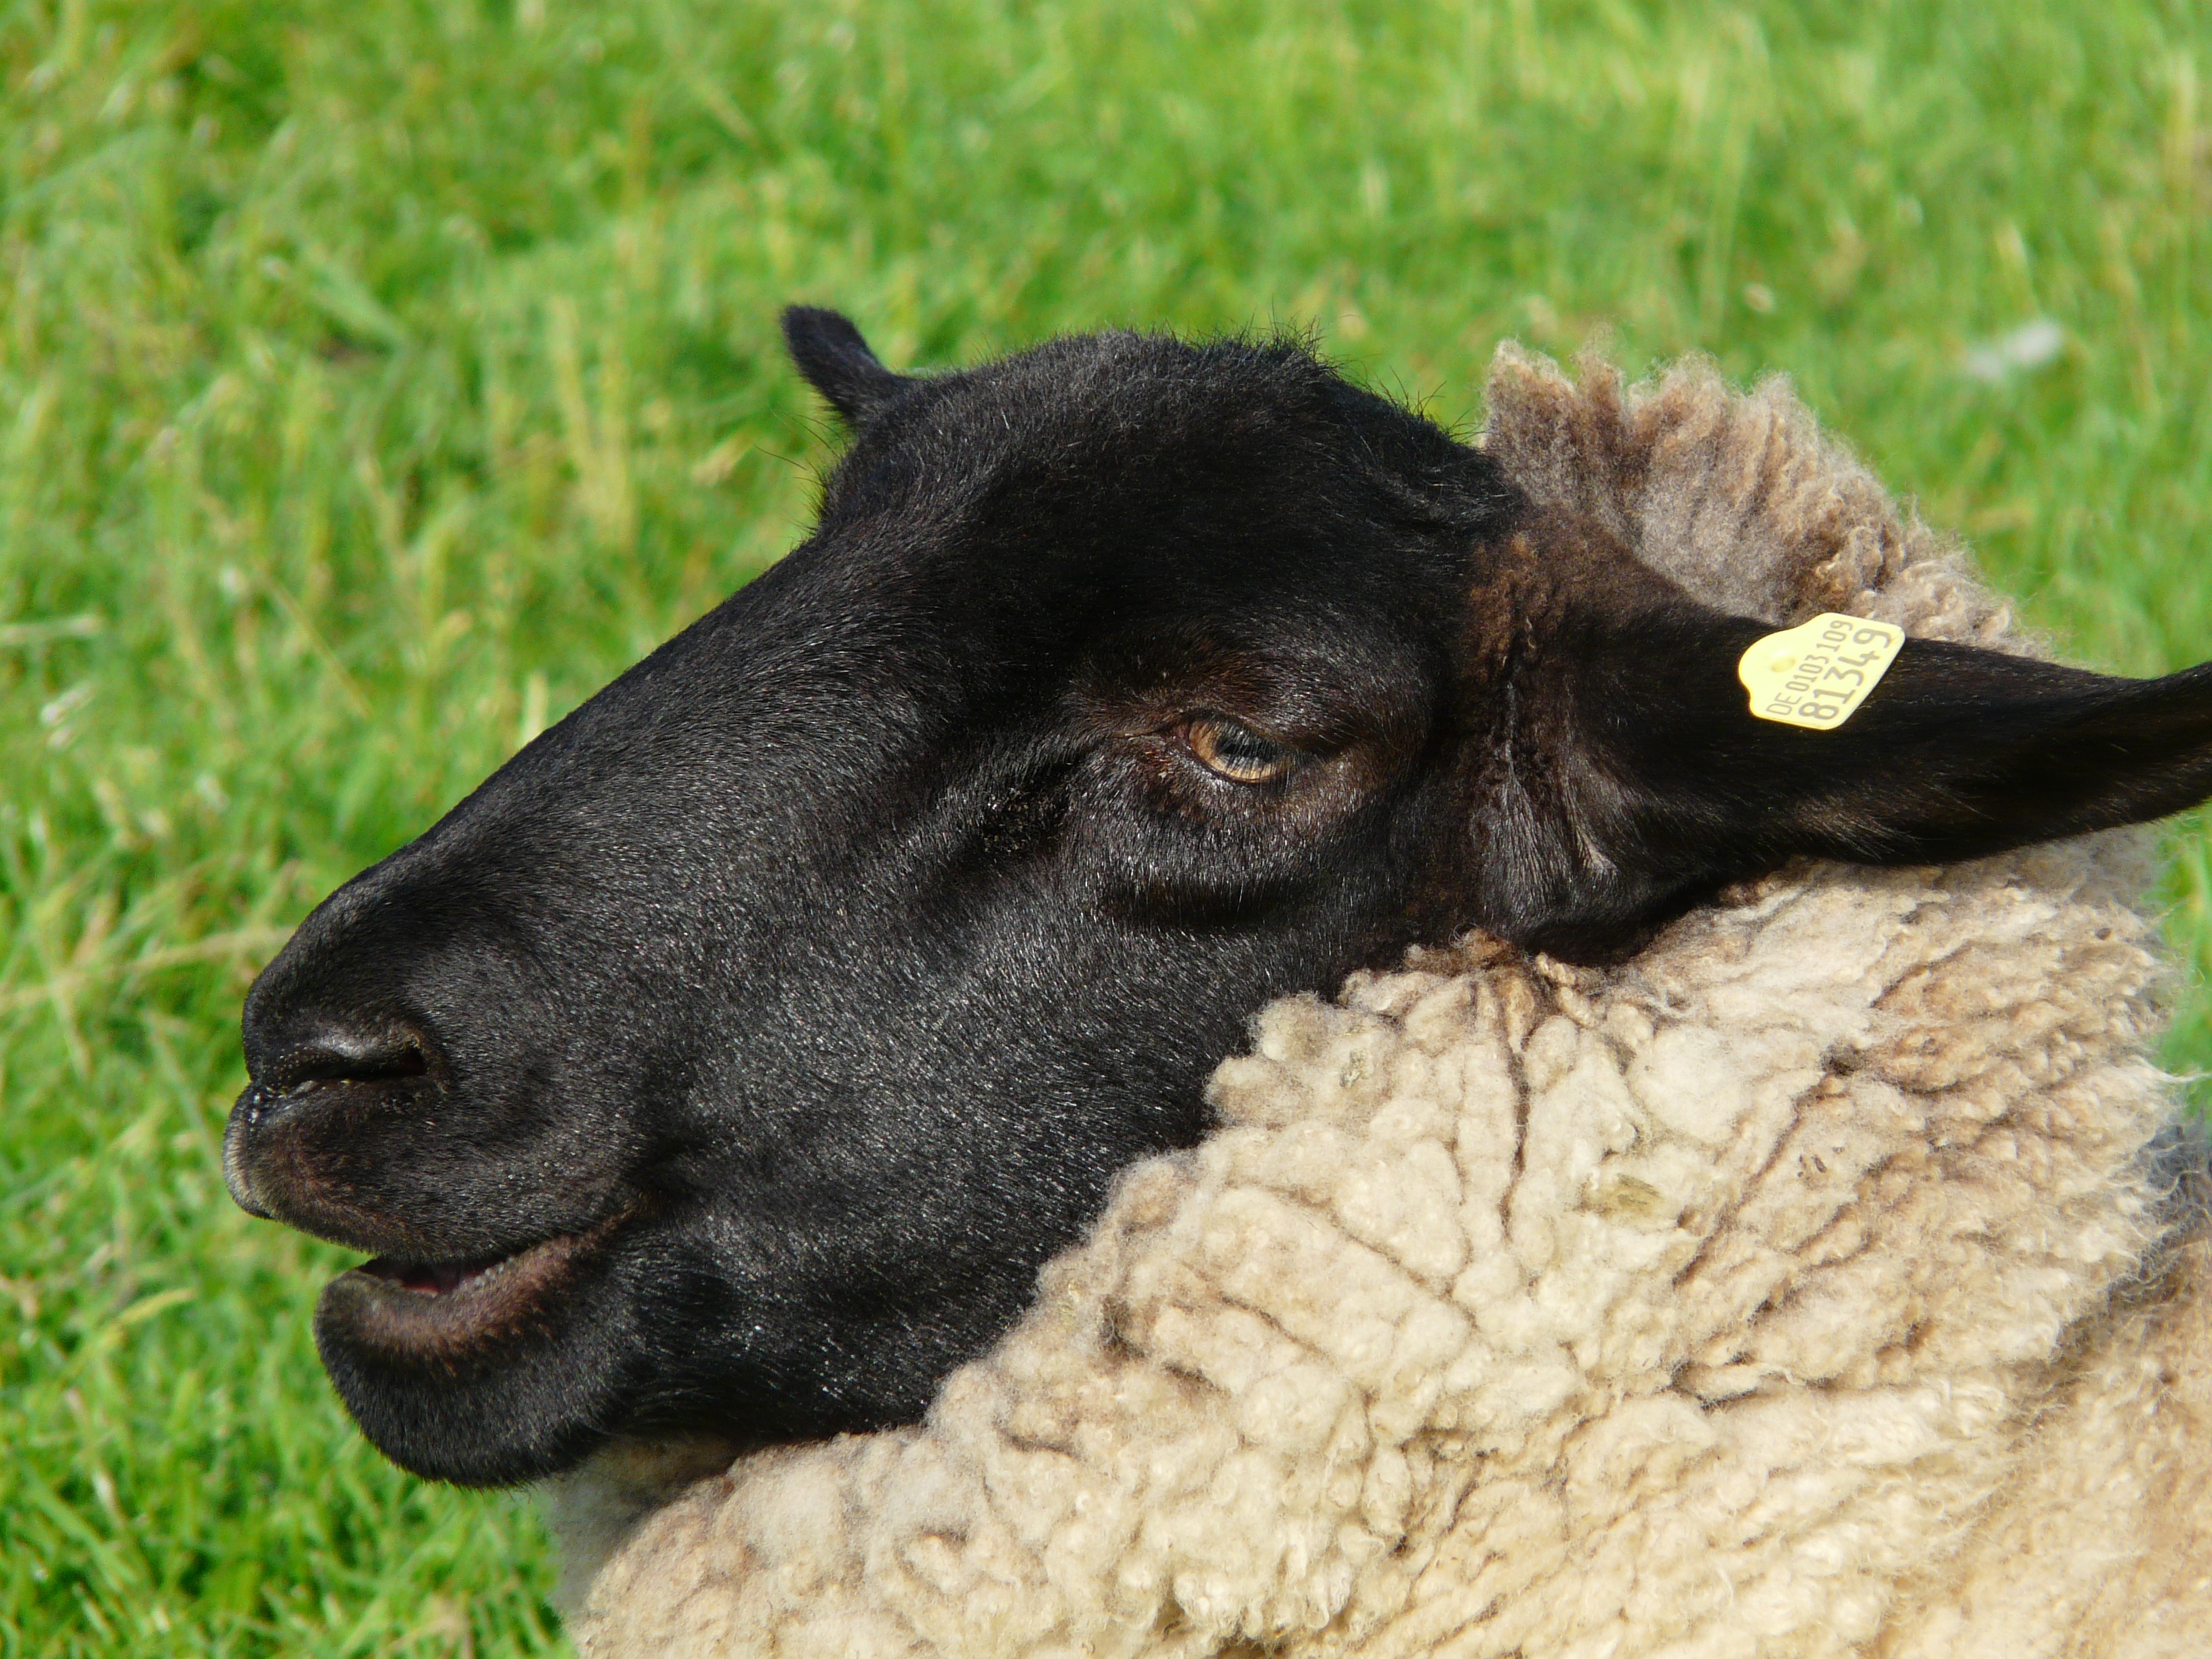
landscape, grass, meadow, view, goat, horn, fur, portrait, pasture, sheep, fresh, mammal, rest, black, wool, fauna, face, goats, relaxation, happy, vertebrate, sheeps, curious, idyll, north sea, sheepshead, chill out, to watch, dike, cattle like mammal, cow goat family, rh n sheep